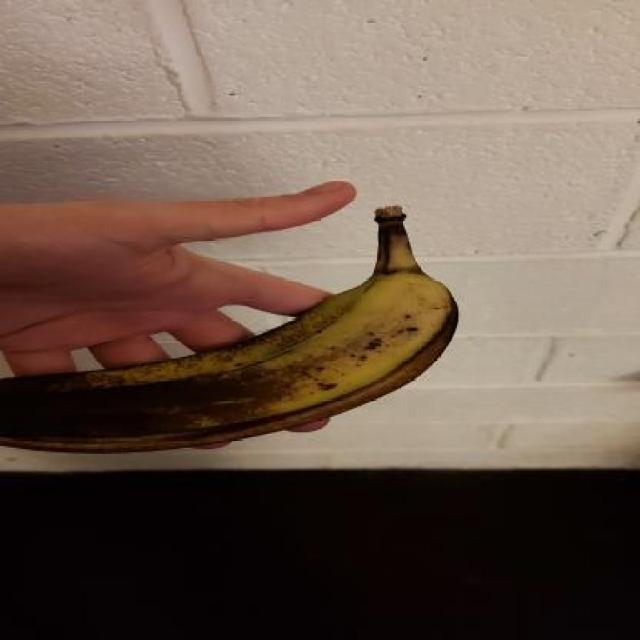
Label: bananas